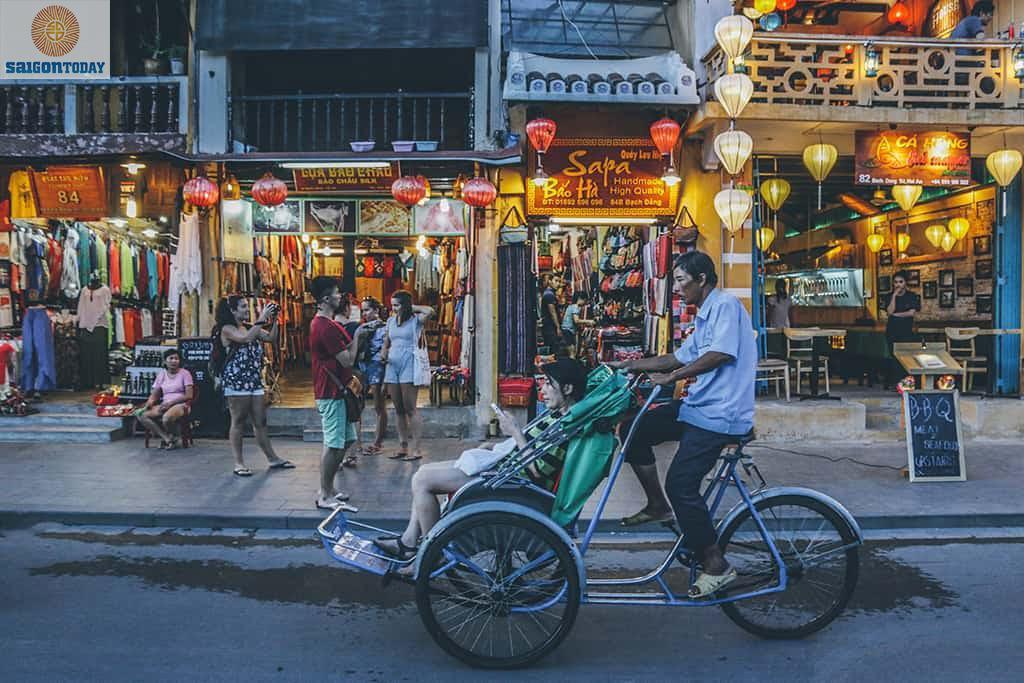
ở trên đường có sự xuất hiện của một chiếc xích lô